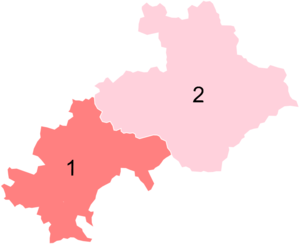
Résultats des élections législatives des Hautes-Alpes en 2012
Les élections législatives françaises de 2012 se déroulent les 10 et 17 juin 2012. Dans le département des Hautes-Alpes, deux députés sont à élire dans le cadre de deux circonscriptions.
Les élections législatives françaises de 2012 se tiennent les 10 et 17 juin 2012. Elles sont marquées par un nouveau découpage électoral des 577 circonscriptions pour tenir compte de l'évolution de la démographie française. Les résultats sont présentés par département ou collectivité et pour chaque circonscription. Ils indiquent les modifications éventuellement apportées à la composition de ces circonscriptions par rapport au précédent découpage de 1986 :